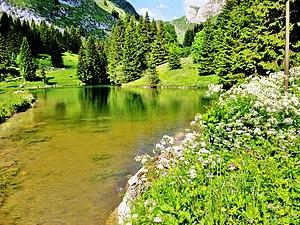
Lac de Fontaine.
Le lac de Fontaine se trouve en Haute-Savoie sur la commune de Vacheresse, dans le Chablais français.